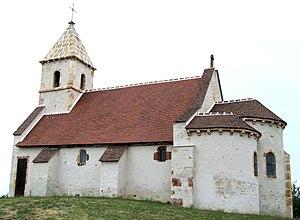
Saint-Désiré - Chapelle Sainte-Agathe
Saint-Désiré est une commune française, située au centre de la France, dans le département de l'Allier, en région Auvergne-Rhône-Alpes. Elle fait partie de l'ancienne province du Bourbonnais, à la limite de l'ancienne province du Berry.
Cet article recense une partie des monuments historiques de l'Allier, en France.
La chapelle Sainte-Agathe est une chapelle située à Saint-Désiré, en France.